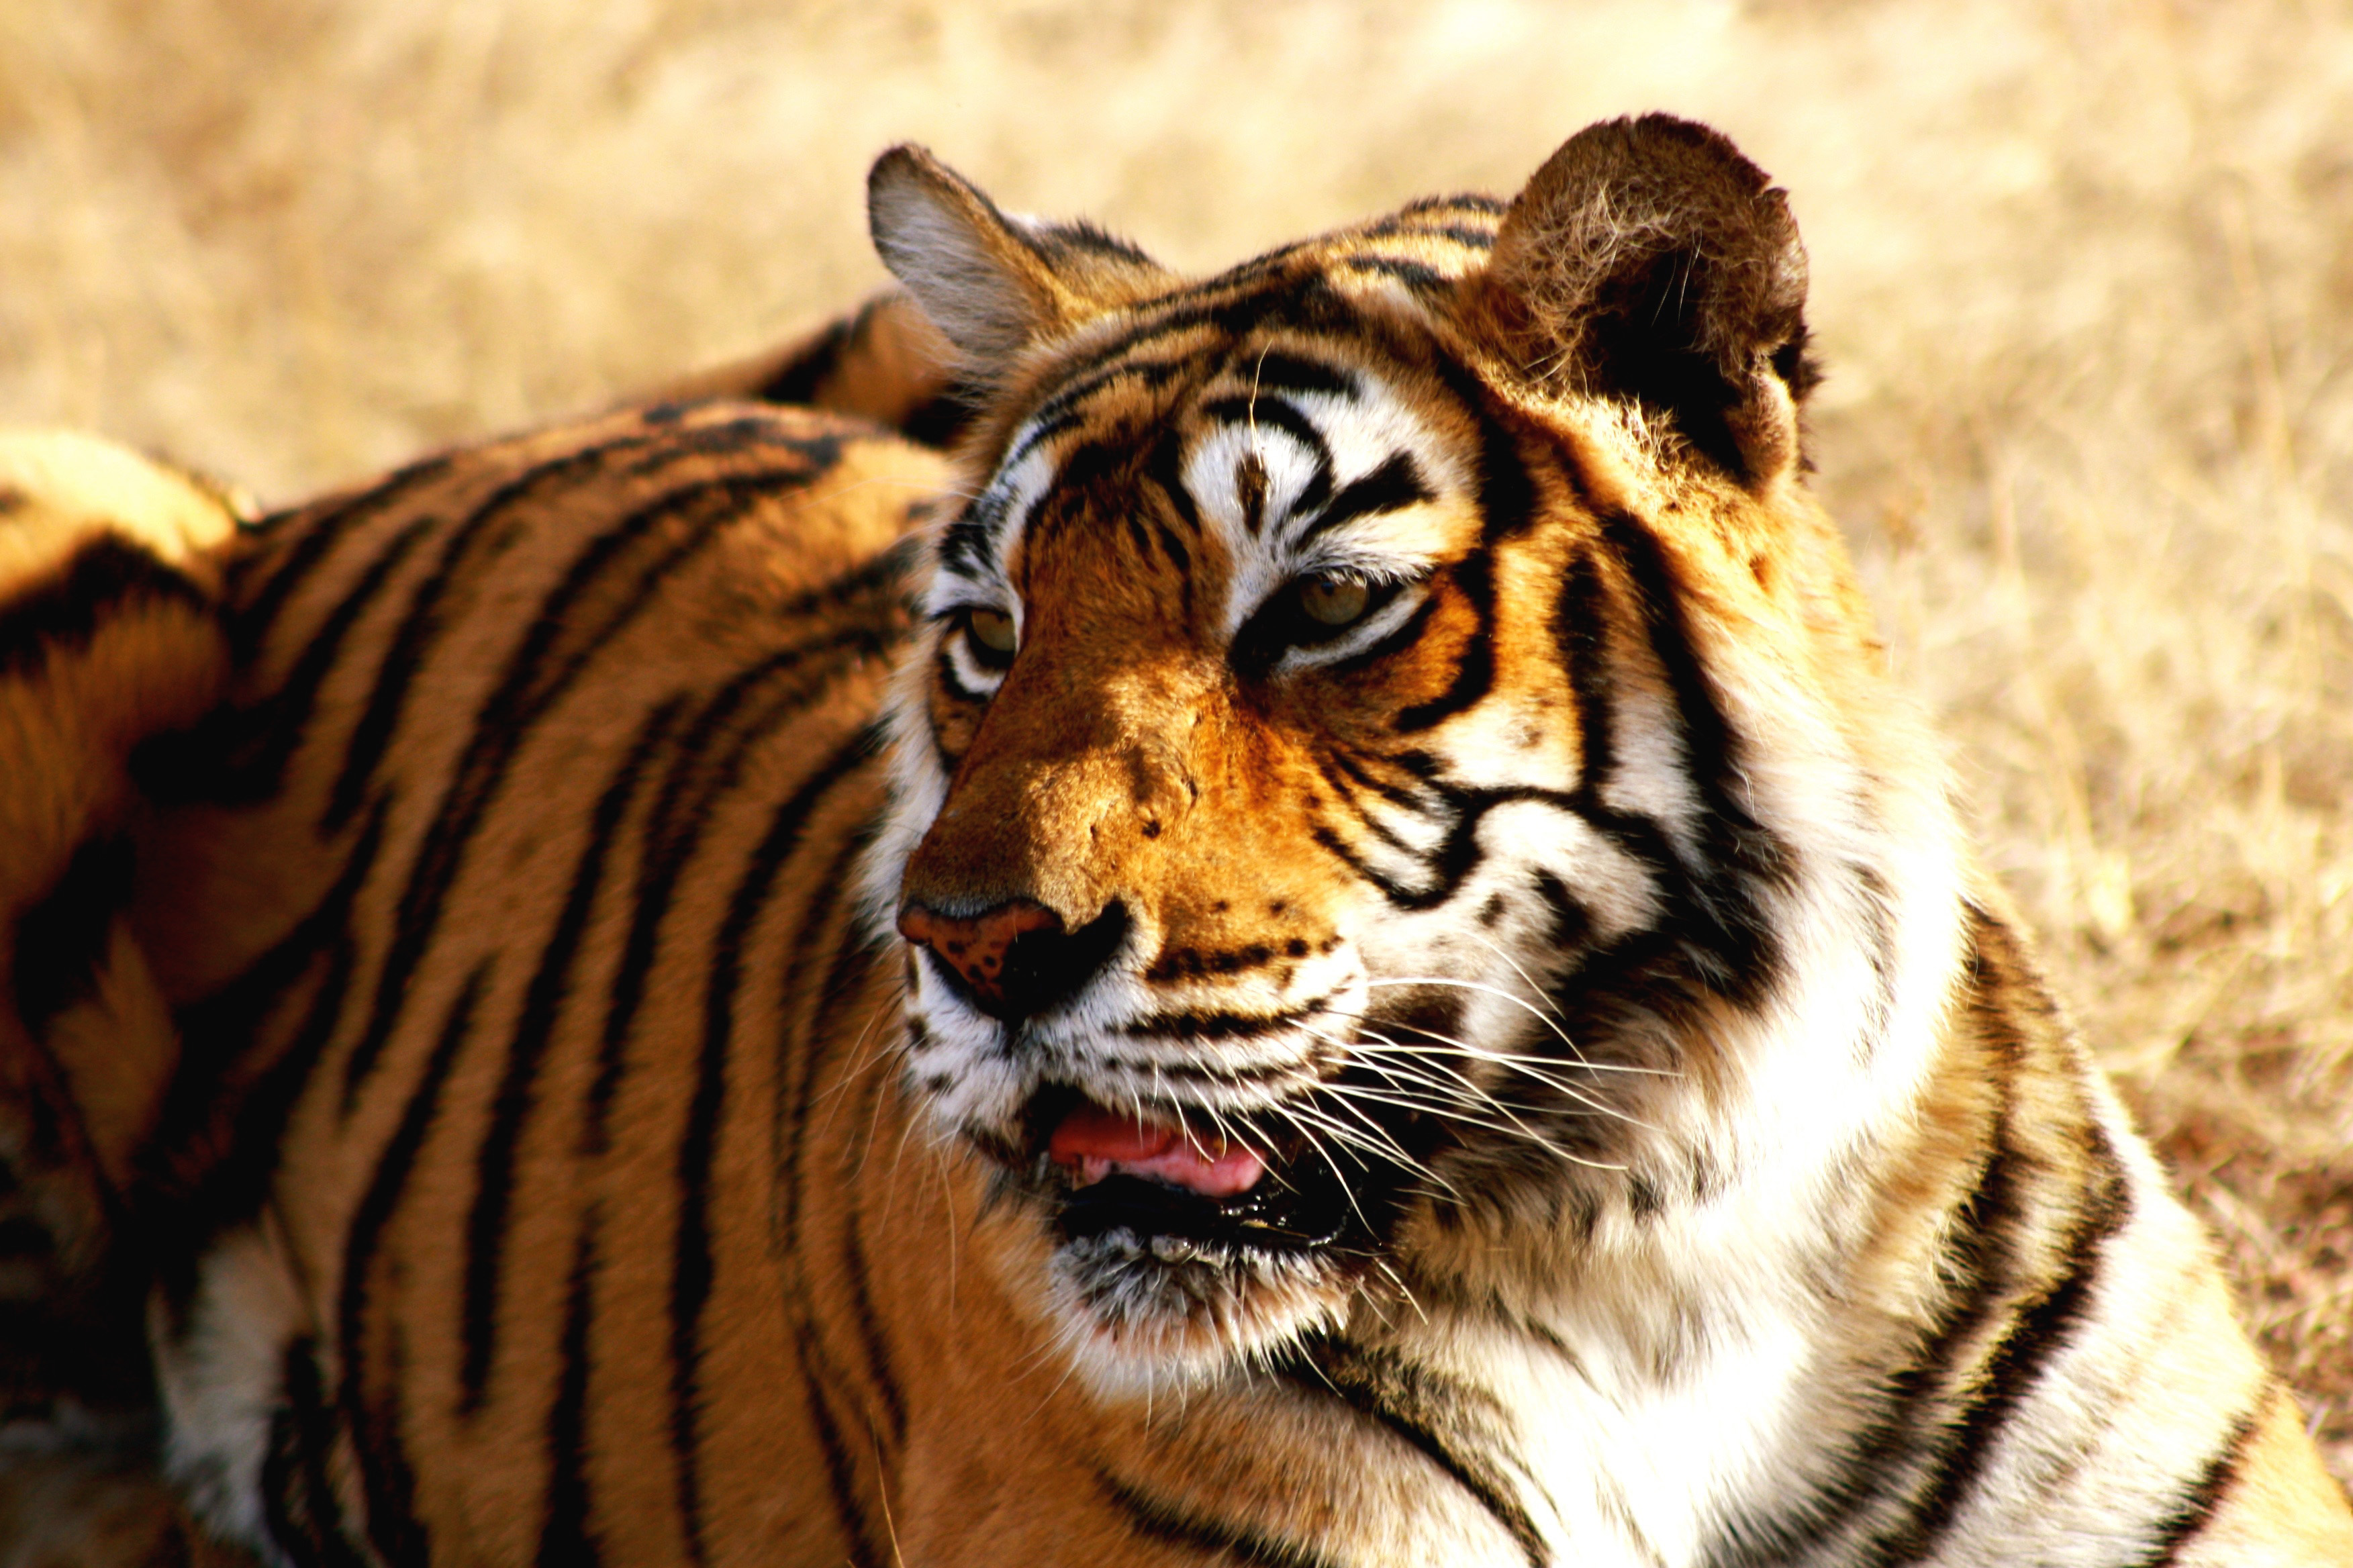
tiger, wildlife, terrestrial animal, mammal, vertebrate, bengal tiger, siberian tiger, felidae, whiskers, snout, carnivore, big cats, organism, eye, adaptation, temple, national park, fawn, zoo